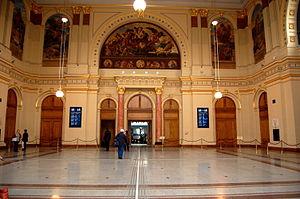
La gare de Budapest-Keleti, ancienne gare centrale, est la plus grande gare ferroviaire de Budapest. Elle se situe dans le 8ᵉ arrondissement, sur Baross tér.